Arnold Marlé

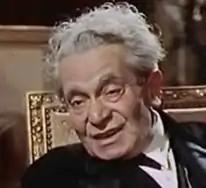
in "The Man Who Could Cheat Death" (1959)

Arnold Marlé (15 September 1887 – 21 February 1970) was a German actor who appeared largely in British films and television programmes.